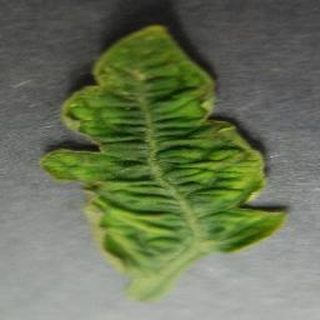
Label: tomato_yellow_leaf_curl_virus